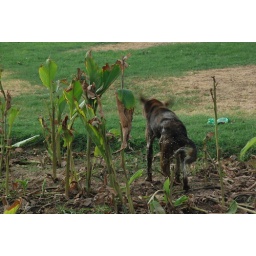
a dog getting up from a water pool in the middle of a park, to beat the heat.location: Qutb Minar, New Delhi